Stratopedarches

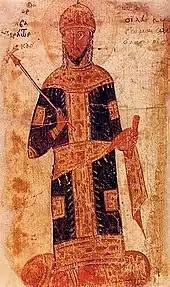
Emperor Theodore II Laskaris, George Mouzalon's friend and patron

The title ('grand master of the camp') was instituted by the Emperor Theodore II Laskaris for his chief minister and confidante, George Mouzalon. Theodore II states in a decree that he "established the dignity anew", but no other holder of the office is known before that time. The mid-14th century "Book of Offices" of pseudo-Kodinos places the as the ninth-most senior official of the state below the Emperor, ranking between the and the . Kodinos reports that he was "supervisor of the provisioning of the army, that is food, drink and all necessities". In reality, however, during the Palaiologan period (1261–1453) the was most likely an honorific court title, and did not necessarily entail an active military command. Like many other titles in the Palaiologan period, the post could be held by two people simultaneously. According to Pseudo-Kodinos, the ceremonial costume of the was identical to the offices immediately superior to it: a rich silk tunic, a golden-red hat decorated with embroideries in the style, without veil, or a domed hat, again in red and gold and decorated with golden wire, with a portrait of the emperor standing in front, and another of him enthroned in the rear. Only his staff of office differed, with all the knobs except the topmost in silver, and golden engraved knots.